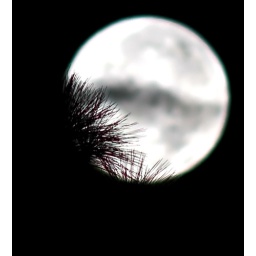
5:30 A.M. November 21, 2010 full Moonlight Morning over Pensacola, Florida behind pine tree